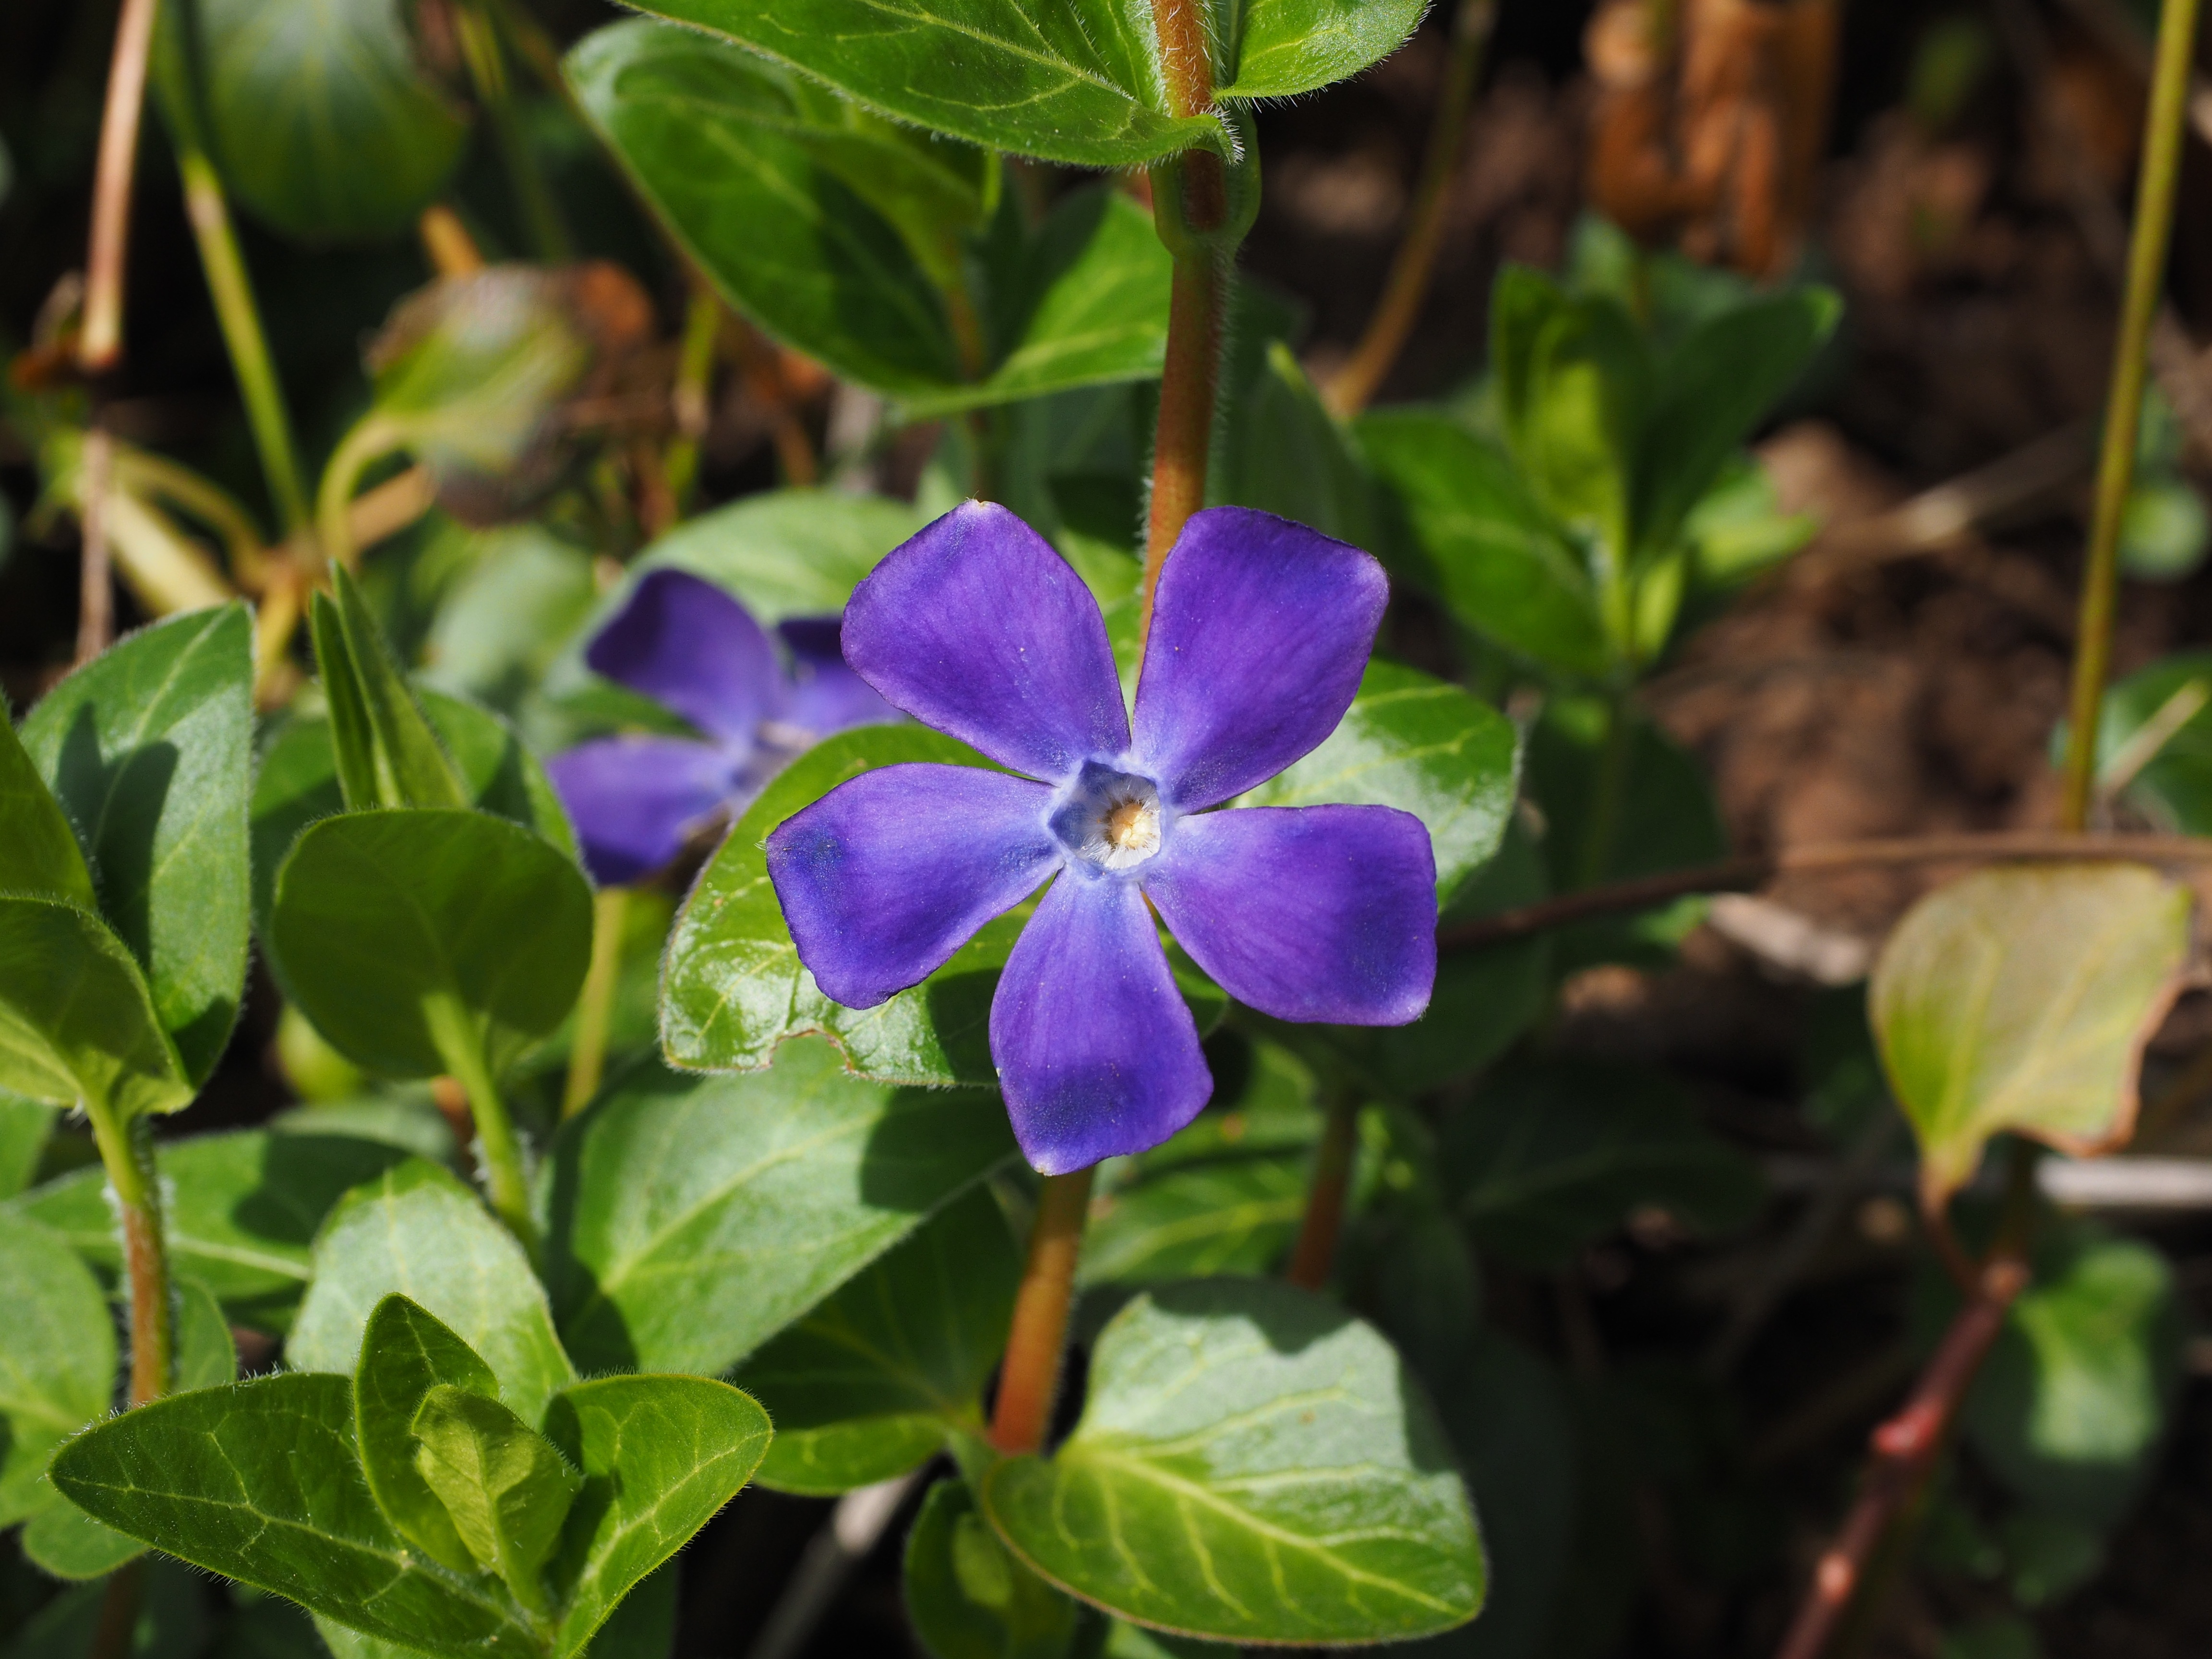
blossom, plant, flower, purple, bloom, botany, flora, wildflower, petals, violet, periwinkle, toxic, apocynaceae, corolla, viola, vinca, small periwinkle, ground cover, flowering plant, vinca minor, cone flower, dayflower, semi shrub, dog gift greenhouse, creeping subshrub, carpels, chamaephyt, annual plant, land plant, violet family, dayflower family, beach moonflower